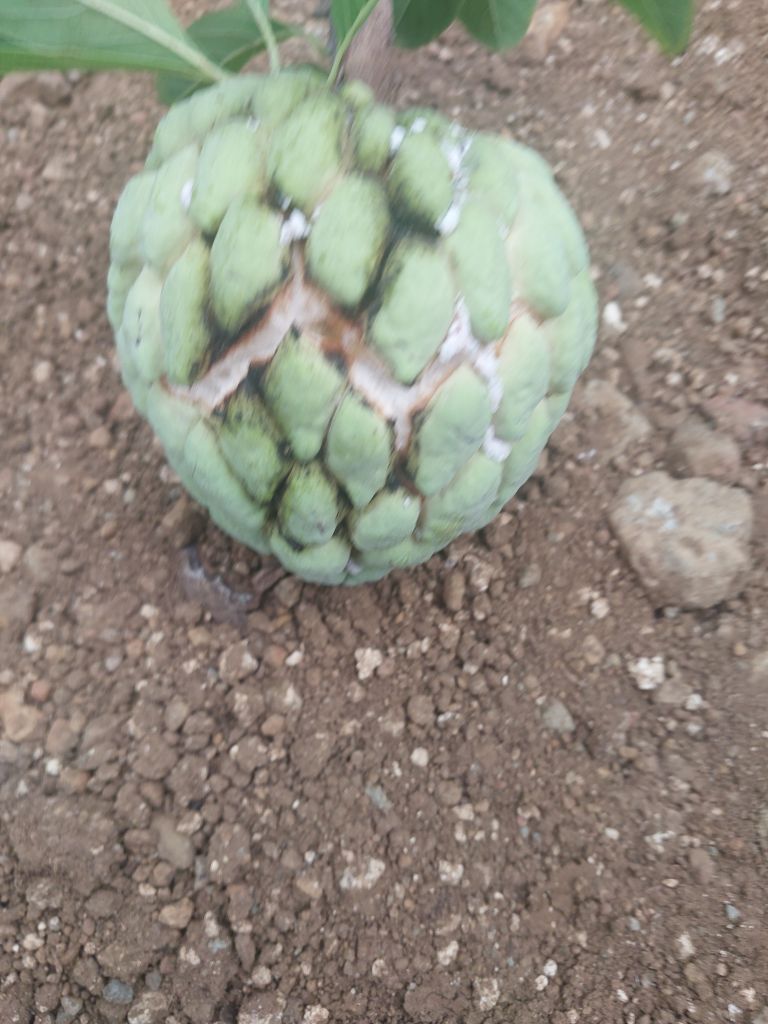
Disease label: Athracnose